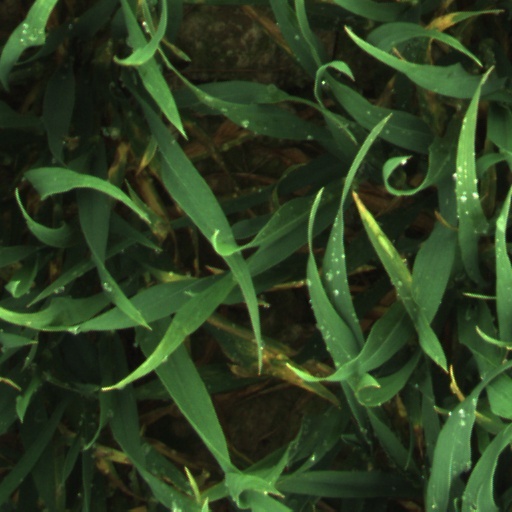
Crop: wheat